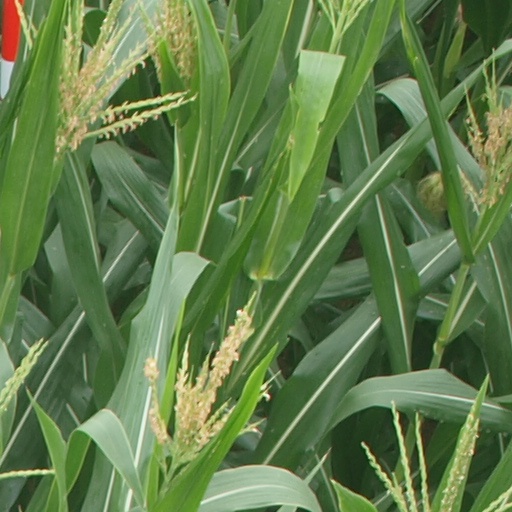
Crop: maize; corn